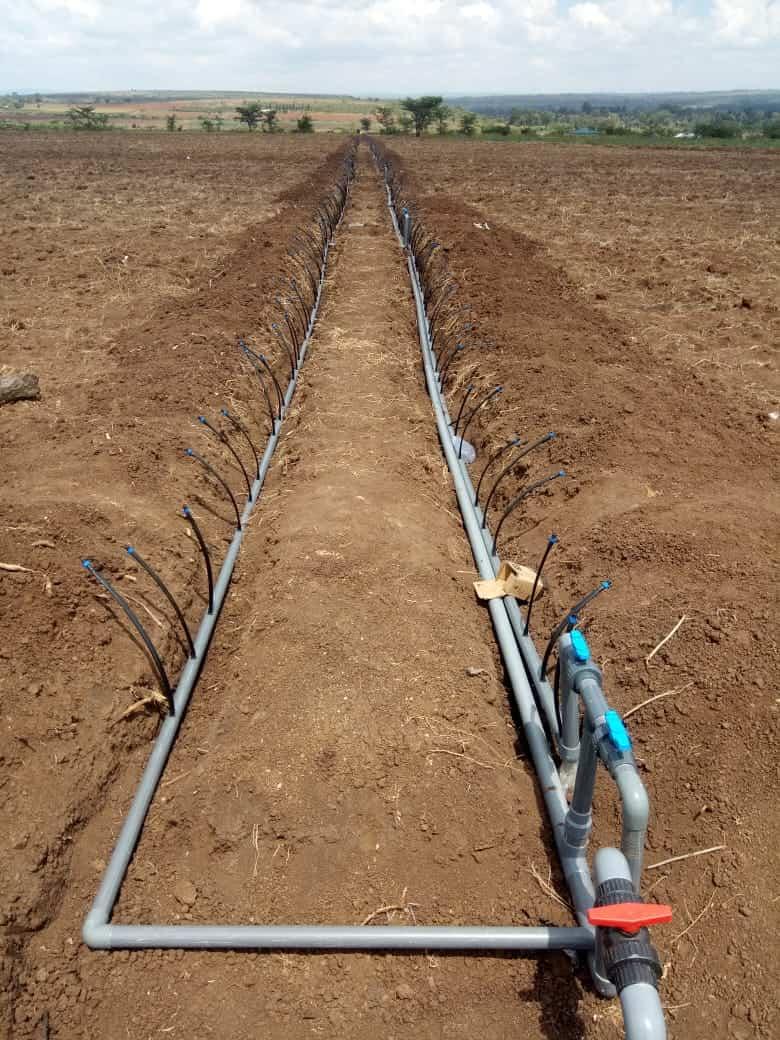
Shamba safi limeandaliwa kwa umakini, shimo limechimbwa kwa mpangilio sahihi na ndani yake kuna mabomba na mipira ya kisasa, ya kupitisha maji; ikiwa tayari kuanza kilimo cha umwagiliaji kwa ufanisi mkubwa, na kuongeza uzalishaji wa mazao.